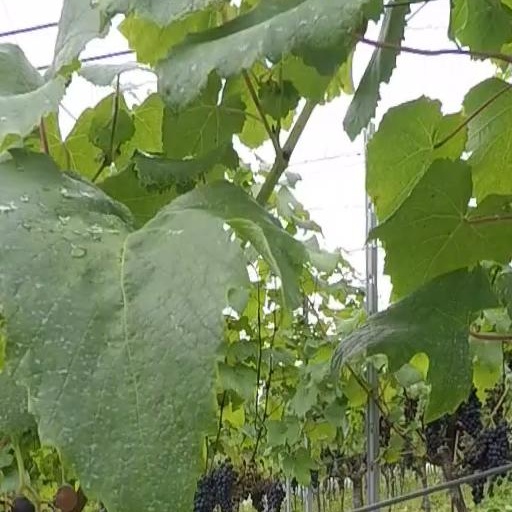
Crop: grape